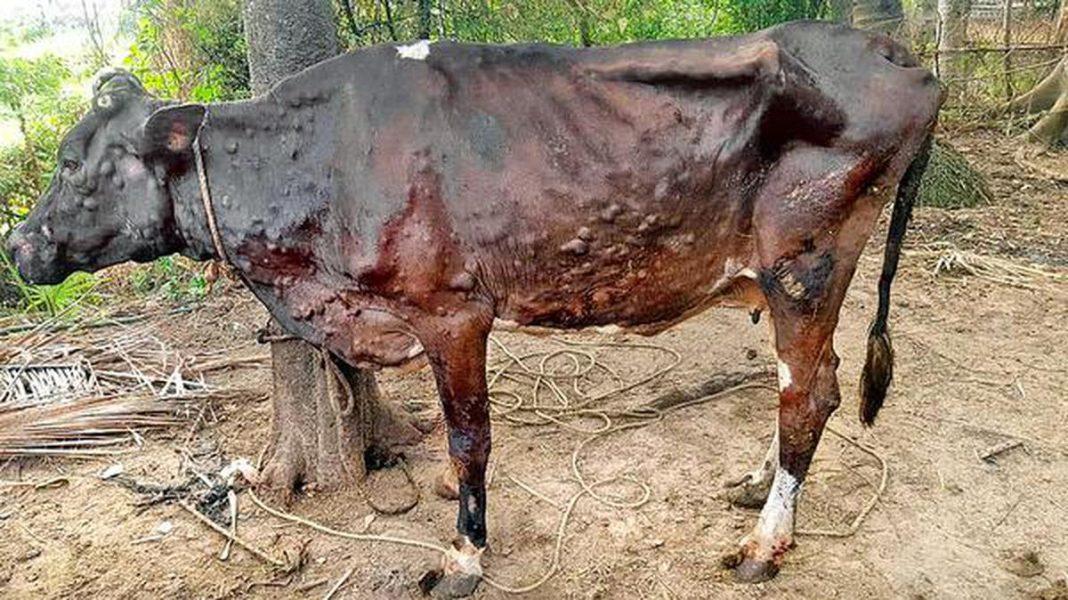
Ng'ombe mwenye ngozi iliyovimba na vidonda akisimama karibu na mti. Inaonekana anaumwa akiwa kwenye hali mbaya kiafya. Vidonda vinaonekana wazi kwenye mwili wake, anaonekana dhaifu sana, chini ni ardhi ya vumbi na miti mingi inaonekana nyuma.